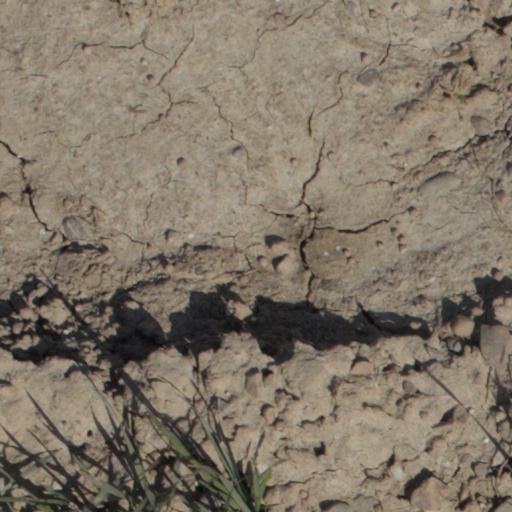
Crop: wheat